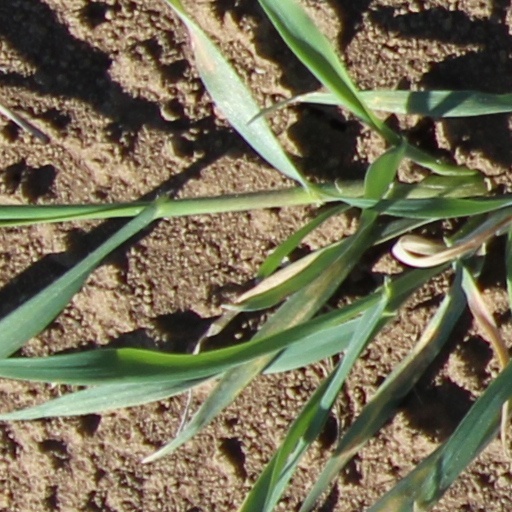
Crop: wheat